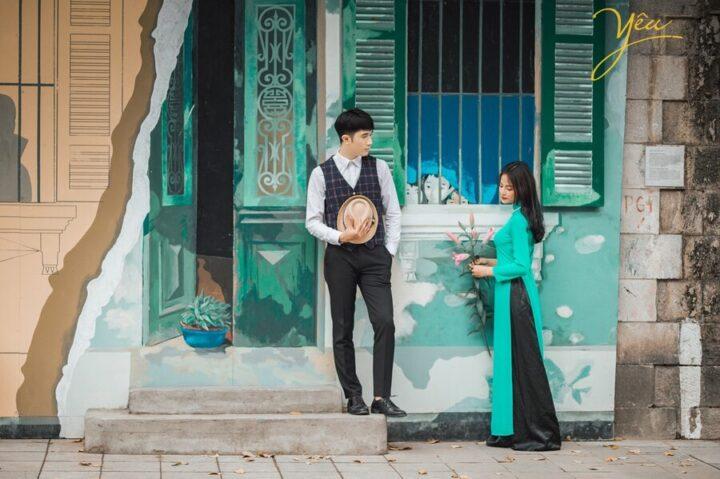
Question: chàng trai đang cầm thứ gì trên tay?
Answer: chàng trai đang cầm một chiếc nón trên tay